Angie Everhart

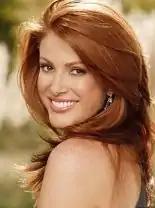
Angie Everhart

As a teenage girl, Everhart became a cover model for such fashion magazines as "Elle" and "Glamour". Following a horseback riding accident in which she broke her back at the age of 19, Everhart eventually recovered through physical therapy. She appeared in several issues of the annual "Sports Illustrated" swimsuit edition, starting in 1995. Everhart posed nude for a cover-featured pictorial in the February 2000 issue of "Playboy". She was ranked #98 on the FHM 100 Sexiest Women of 2003.